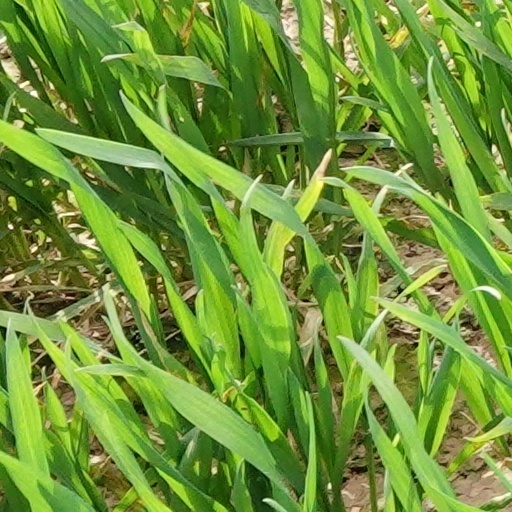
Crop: wheat